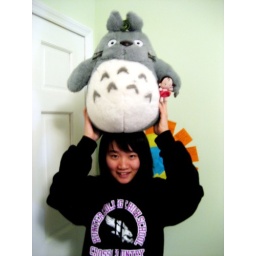
This girl slept over at my house two nights in a row ;)&amp;lt;3Best snow-in everrrrr